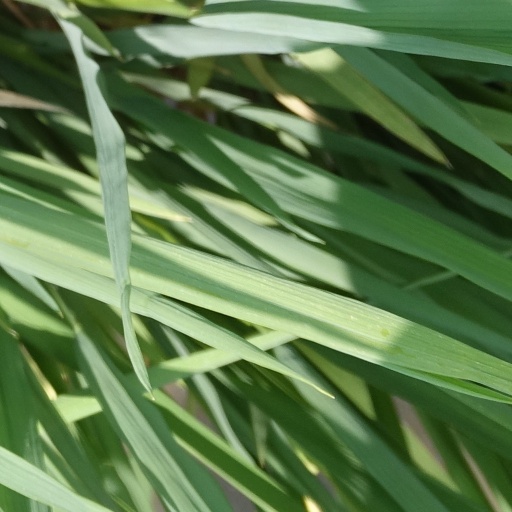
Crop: rice